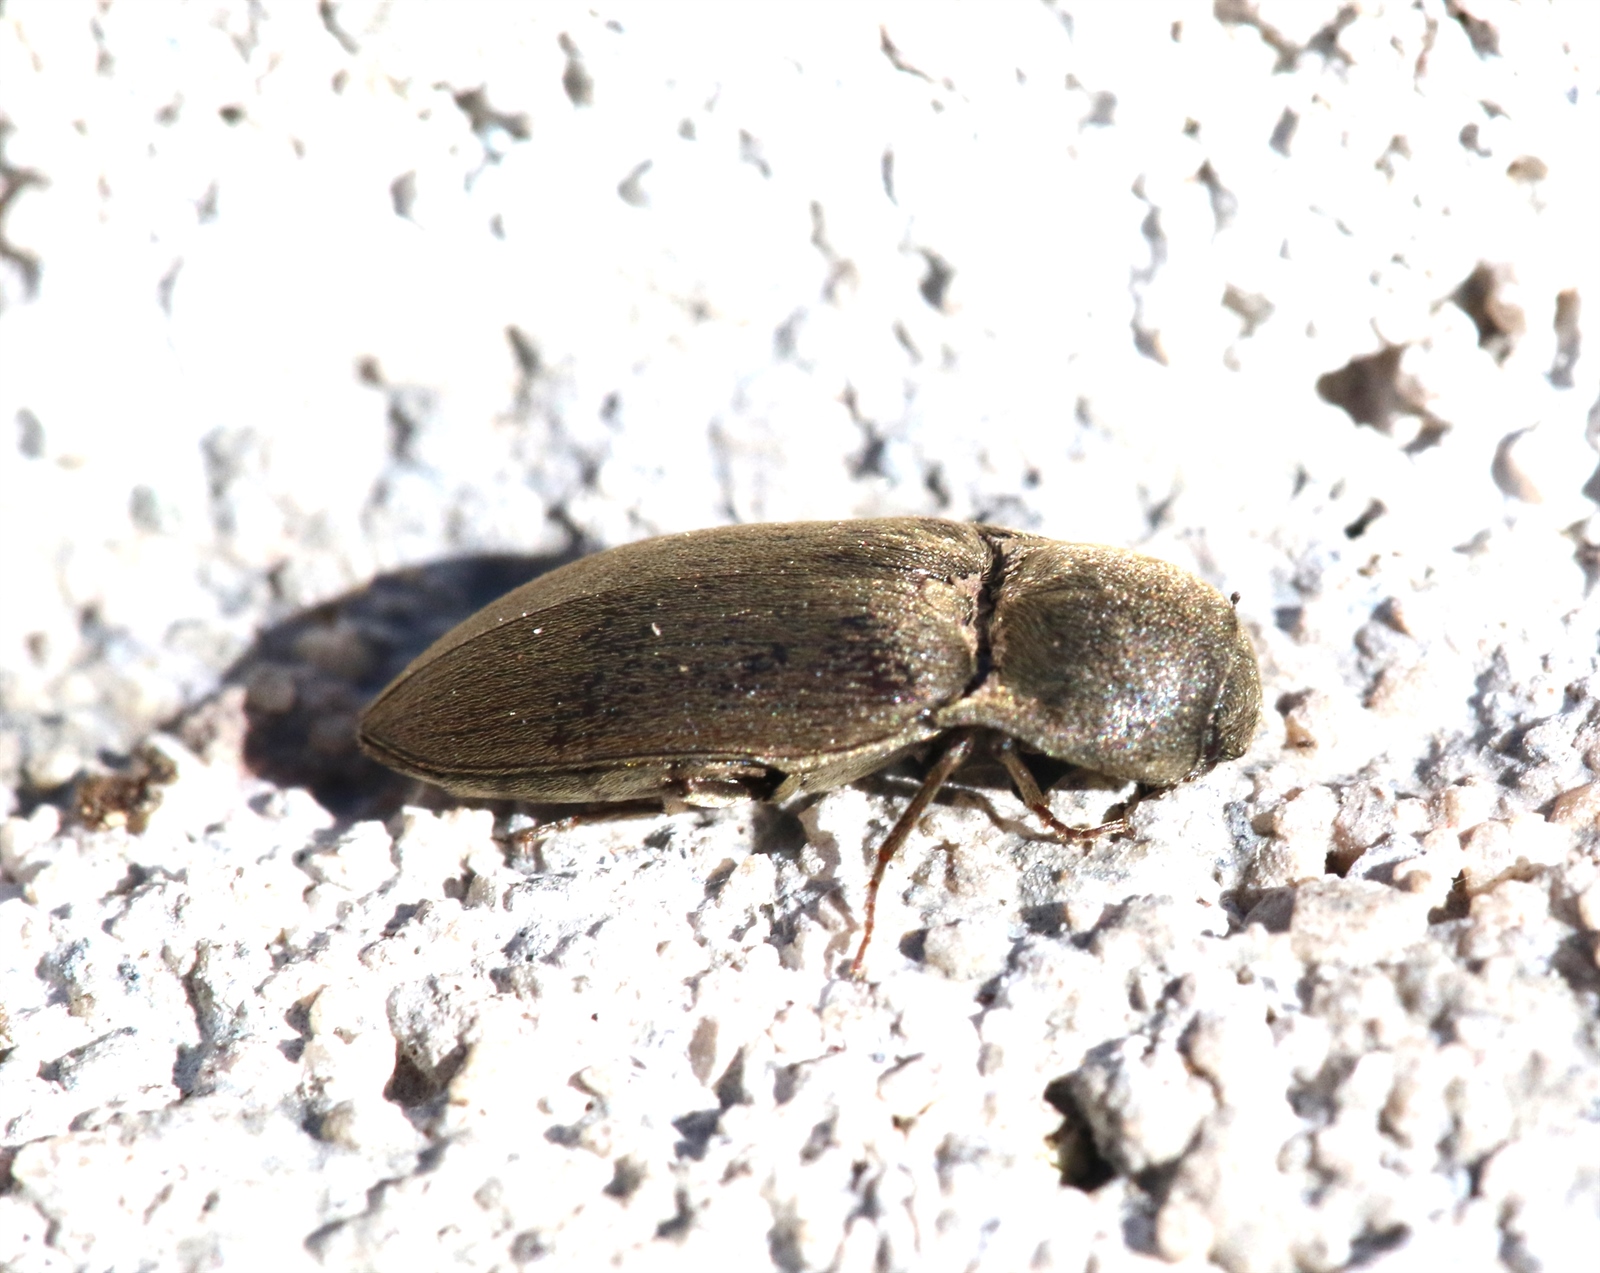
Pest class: clickbeetles_wireworms